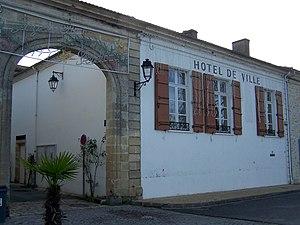
Mairie de Caudrot (Gironde, France)
Caudrot est une commune du Sud-Ouest de la France, située dans le département de la Gironde, en région Nouvelle-Aquitaine.